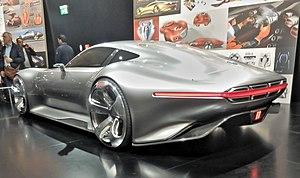
La Mercedes-Benz AMG Vision Gran Turismo est un concept car du constructeur automobile allemand Mercedes-Benz / AMG. Initialement entièrement virtuelle, destinée au jeu vidéo Gran Turismo 6 de la console de jeux vidéo PlayStation 3 de Sony, elle est présentée en maquette taille réelle en 2013, puis commercialisée en 5 exemplaires.